Bellarmine College Preparatory

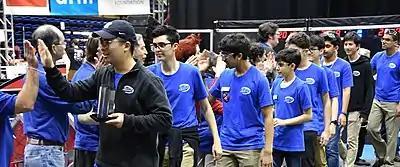
Members of Team 254 high-fiving judges and receiving an award at a FIRST tournament

The average class size is 22.5 and the student-to-teacher ratio is 13:1. For the Class of 2019, 99.2% of students went on to attend college. 94.7% of graduating seniors were attending a four-year institution.